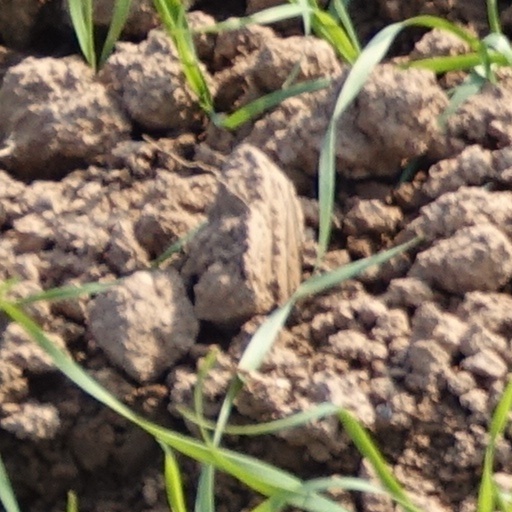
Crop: wheat